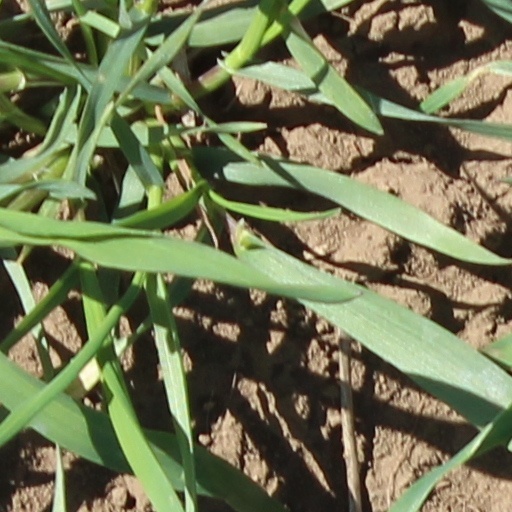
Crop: wheat